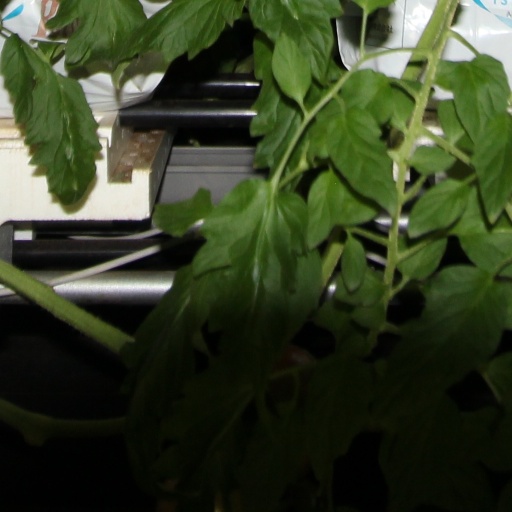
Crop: tomato